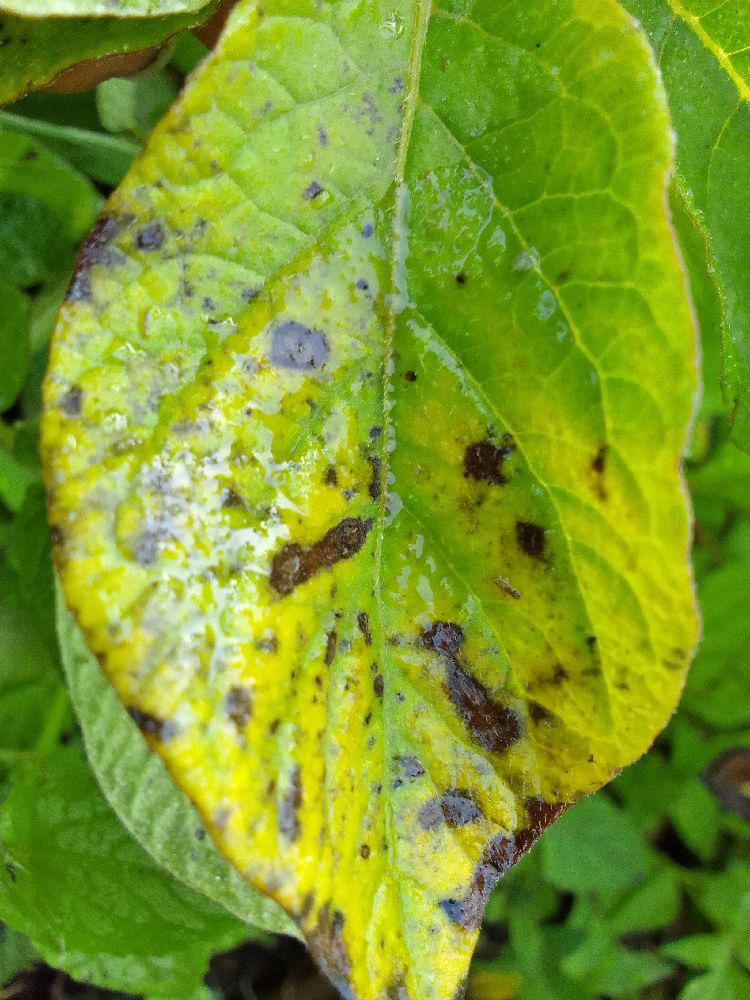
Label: Early blight